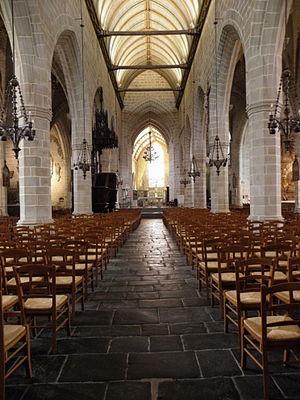
Église Notre-Dame de Vitré (35). Le vaisseau principal.
Notre-Dame de Vitré est une église paroissiale de Vitré affectée au culte catholique. Paroisse des riches marchands d'Outre-Mer, l'édifice, gothique flamboyant, a été érigé pour l'essentiel aux XVᵉ et XVIᵉ siècles.